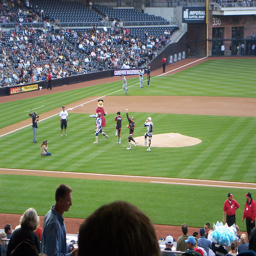
a mascot with people on a baseball field
A winning team celebrates as they walk off the field
A stadium of fans are watching a baseball game while the players are getting pictures taken on the field.
Several men in the middle of a baseball diamond.
Mascot with special guests throwing baseballs into the crowd